Monarchy Party

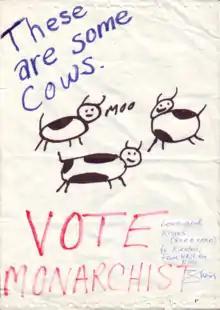
A campaign poster from the 1985 campaign of Monarchist Party candidate King Tom. "These are some cows. Vote Monarchist." Signed by "HRH The King Thom."

As time went on during the campaign, it became clear that the Monarchist Party was mustering more support than they ever had in past years. In order to keep the support building, a new slogan and poster was devised. It showed three crudely drawn cows and was handwritten in magic marker "This is the year, this is the beer, here are some cows". This new slogan was thought up by King Tom's friend, Timothy Smith.